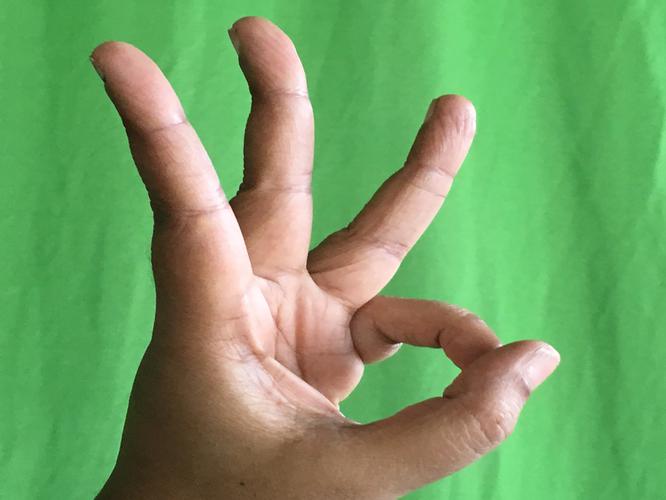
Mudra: Trishulam
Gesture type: single_hand